St Mary's Church, West Lutton

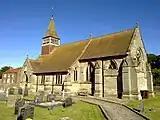
The church, in 2009

St Mary's Church is the parish church of West Lutton, a village in North Yorkshire, in England.